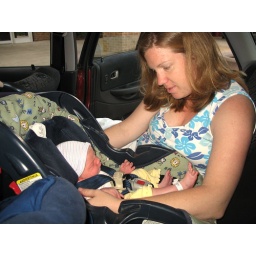
Harper gets buckled in to her car seat for the ride home from the hospital.